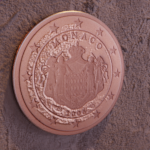
Coin value: 1cent
Country: mo
Edition: 2006